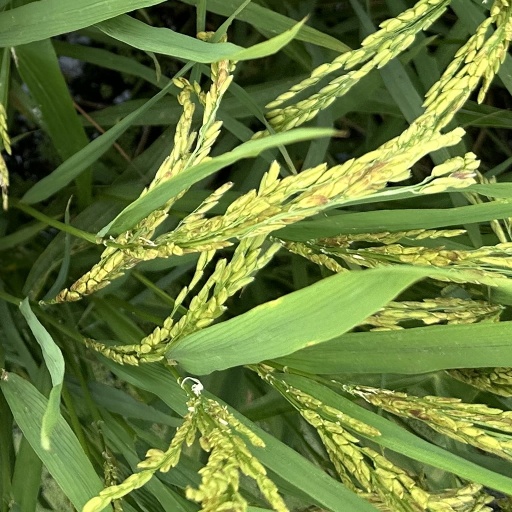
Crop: rice